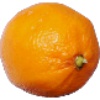
Label: lemon_meyer